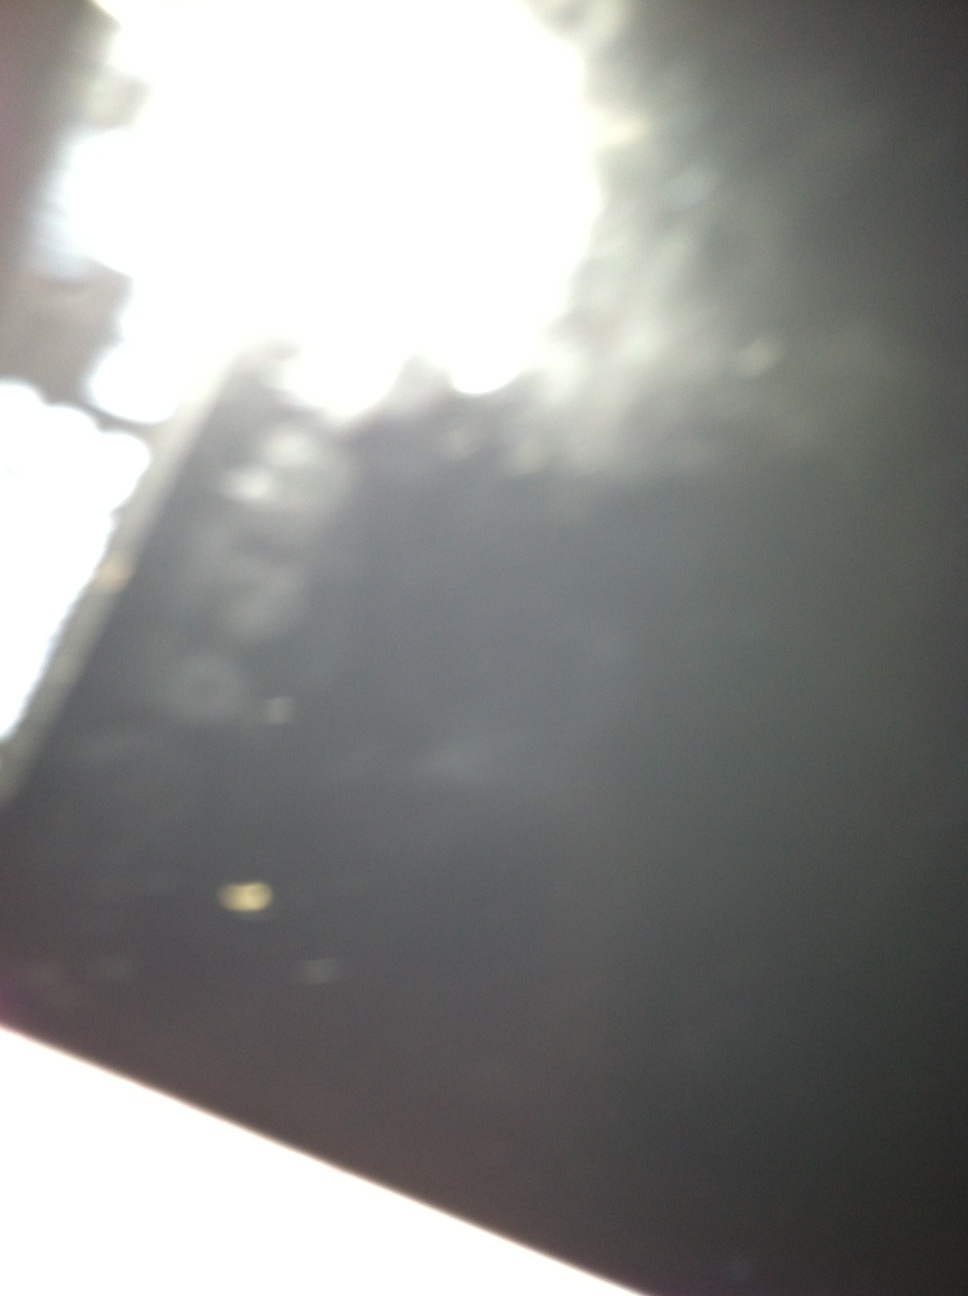Question: Is there a serial number on this passport?
Answer: unanswerable